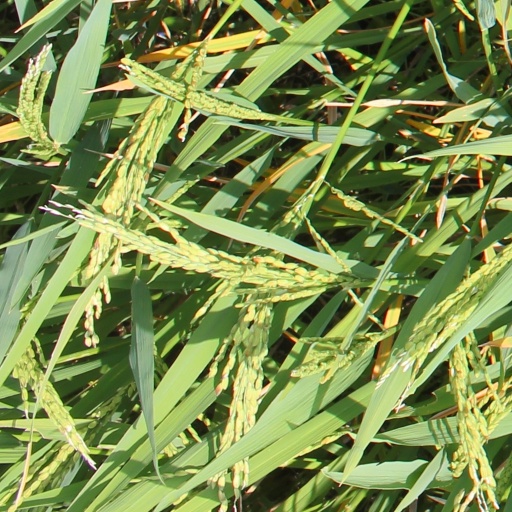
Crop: rice